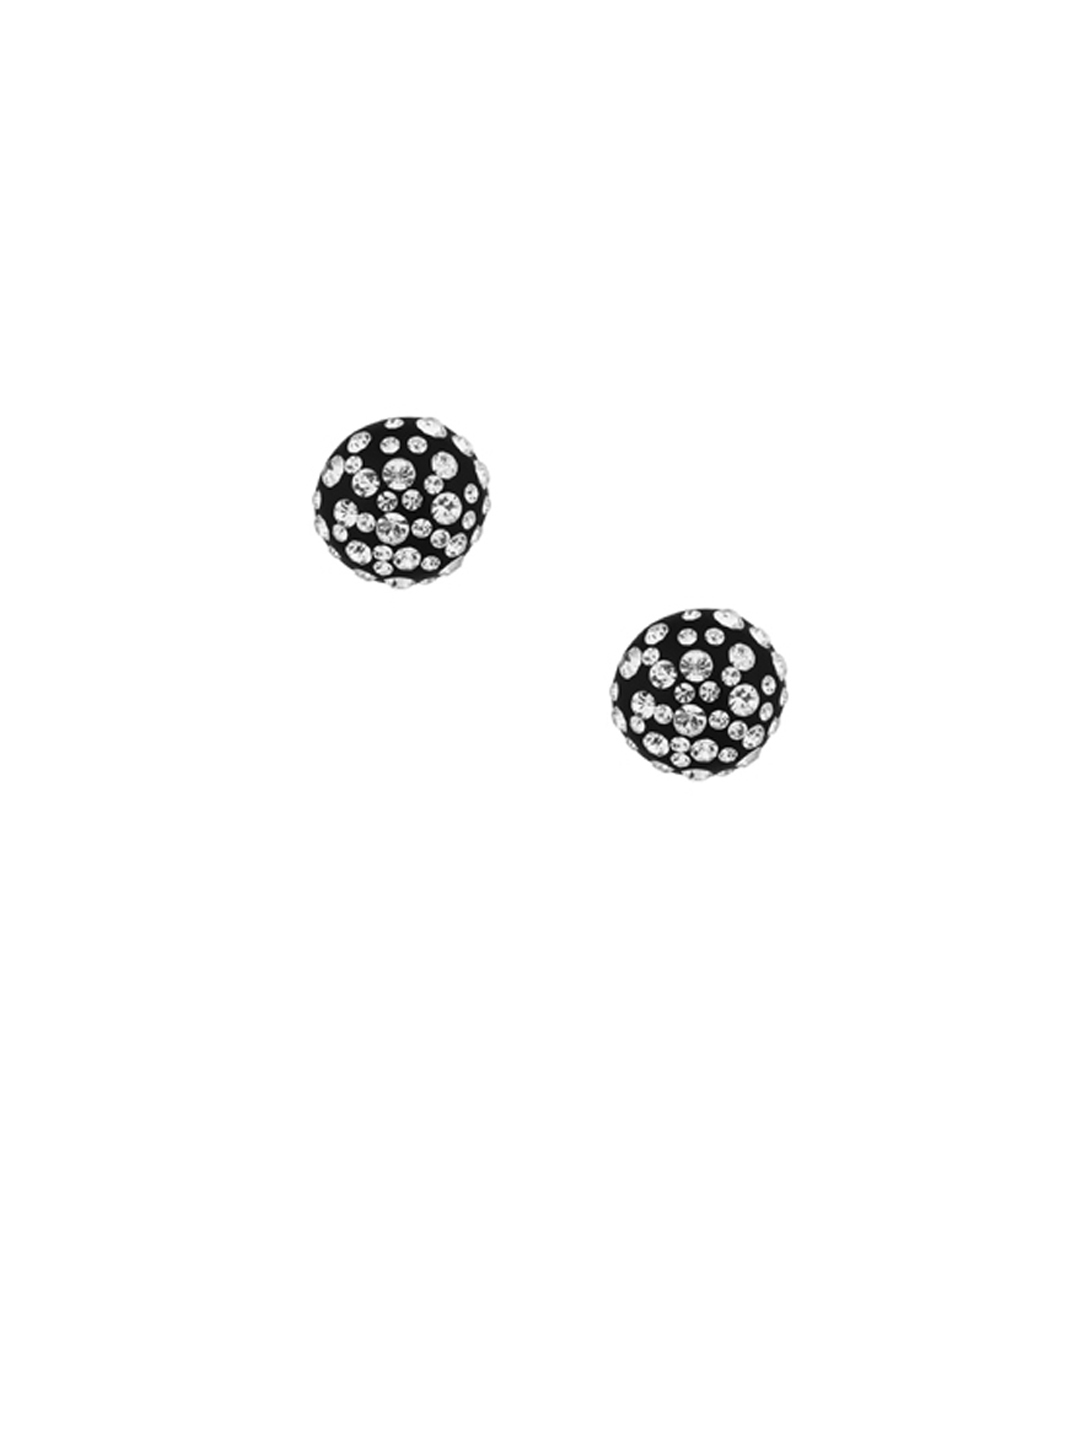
Lucera Women Silver Earrings
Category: Accessories / Jewellery / Earrings
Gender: Women
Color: Silver
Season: Summer 2013
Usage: Casual